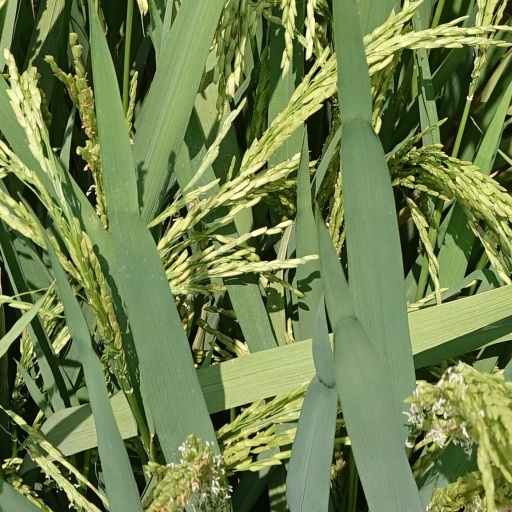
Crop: rice